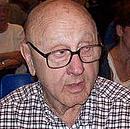
Age: 84